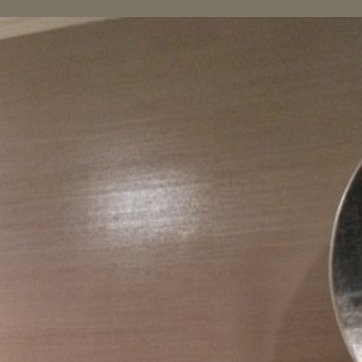
Material: wallpaper